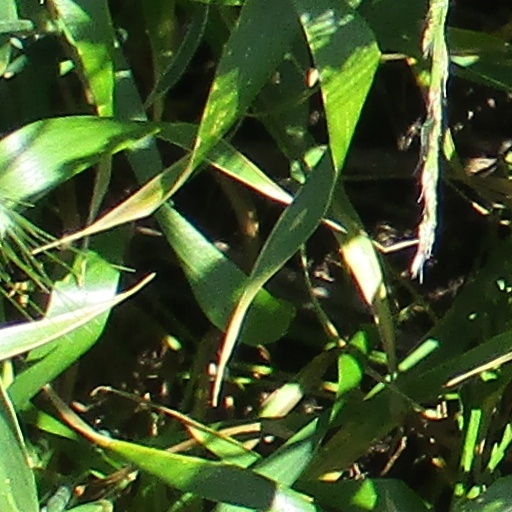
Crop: wheat